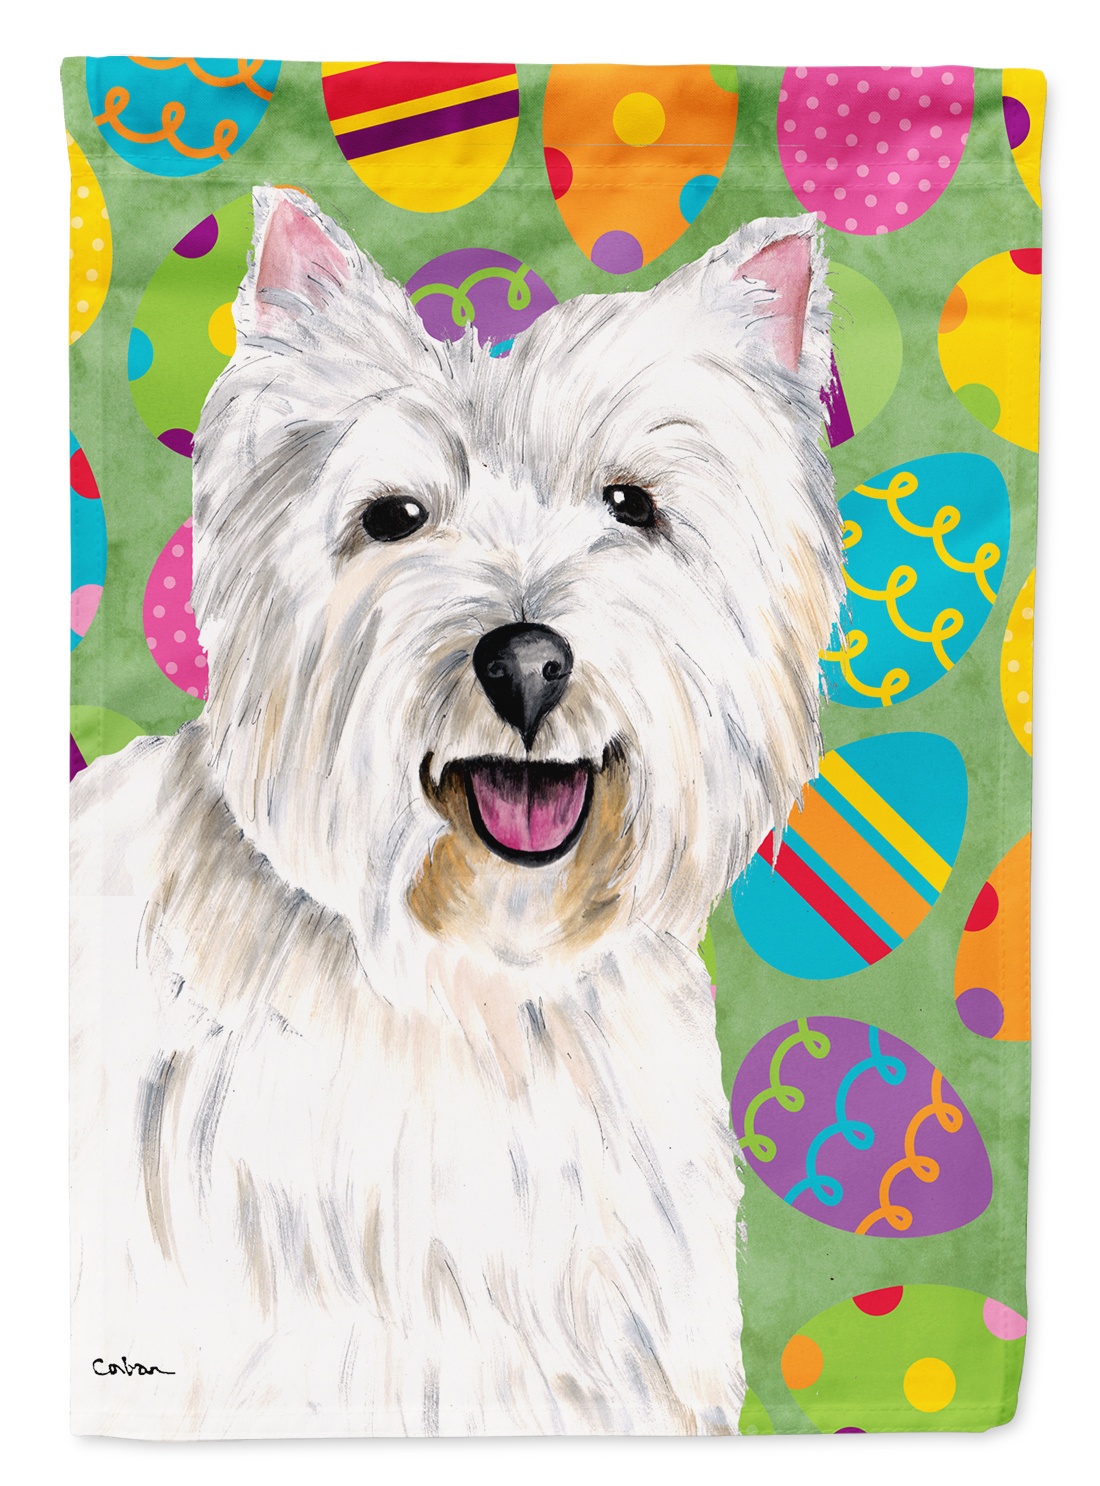
Westie Easter Eggtravaganza Flag Canvas House Size
Decorate your space with our Easter West Highland White Terrier artwork on a Large Flag. Presenting our Heavy Duty Polyester House Size Decorative Sleeve Pole Flag, a vibrant addition to enhance the aesthetic appeal of your home. This large decorative flag, measuring approximately 28 x 40 inches, offers ample coverage and visibility. Each flag is meticulously sewn and made individually, ensuring a unique piece that may slightly vary in size. It's a sleeve pole flag, designed to fit a standard decorative flag pole effortlessly. Please note that the flag pole and bracket are not included and should be purchased separately. What sets our flag apart is its dual-sided print. The design is mirrored on both sides of the fabric, allowing for uniform visibility regardless of the angle. Printed in full color, our flag showcases vibrant hues that truly stand out. To ensure lasting vibrancy and durability, the dyes are heat-set into the fabric. This ensures your flag remains bright and captivating through various weather conditions. Elevate the look of your home with our Heavy Duty Polyester House Size Decorative Sleeve Pole Flag!
Brand: Caroline's Treasures
Category: Home & Garden > Decor > Flags & Windsocks